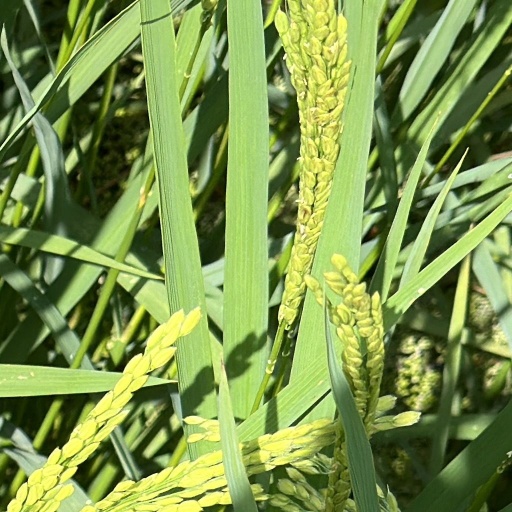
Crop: rice